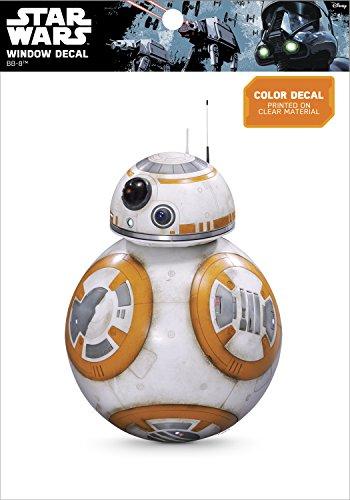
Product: Star Wars BB-8 Window Decal
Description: DIY installation.
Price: $9.94
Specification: ProductDimensions:7.5x5.2x0.1inches|ItemWeight:0.16ounces|ShippingWeight:0.16ounces(Viewshippingratesandpolicies)|DomesticShipping:ItemcanbeshippedwithinU.S.|InternationalShipping:ThisitemcanbeshippedtoselectcountriesoutsideoftheU.S.LearnMore|ASIN:B01NBIFR7A|Itemmodelnumber:FW1114|Manufacturerrecommendedage:20-20years